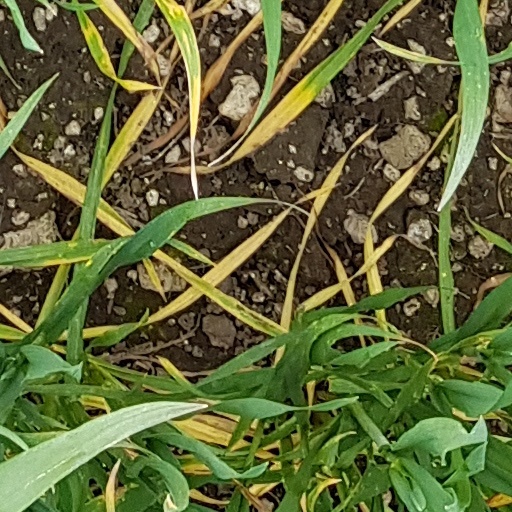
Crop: wheat